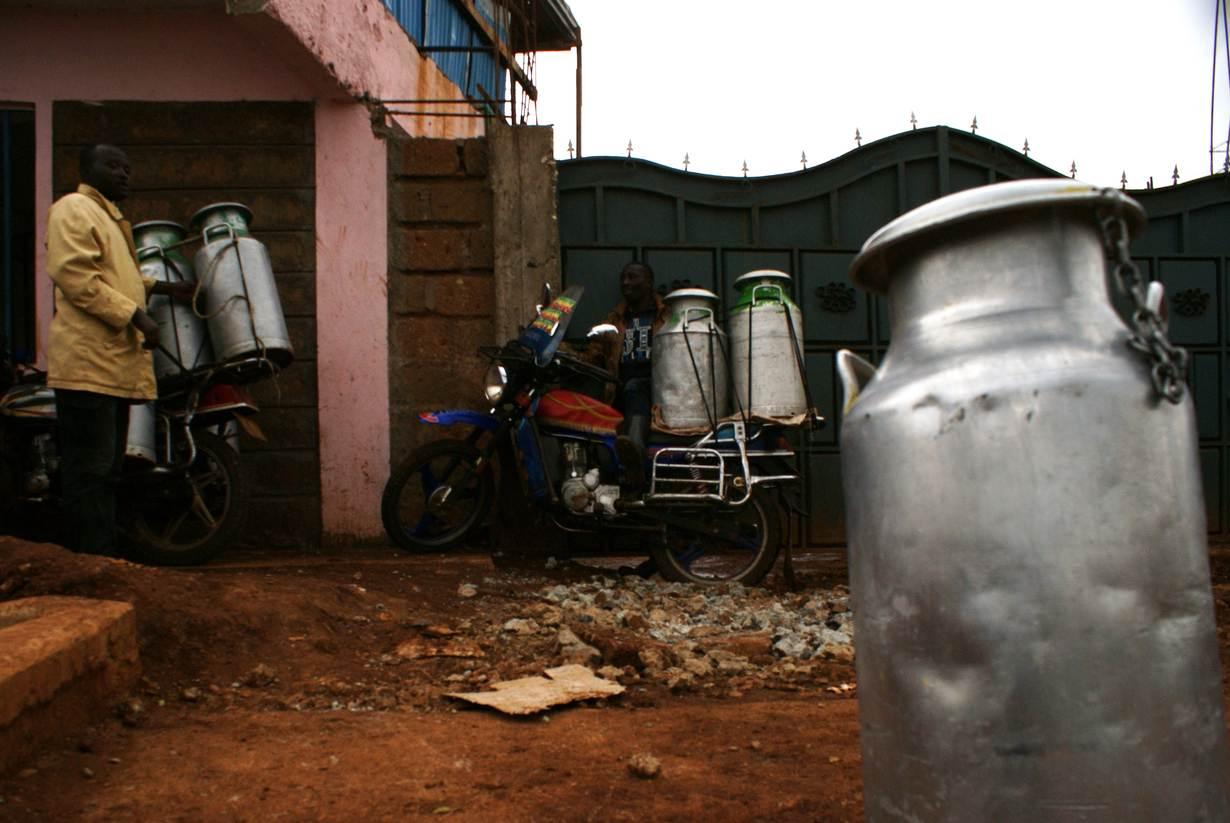
Hiki ni kituo cha kupokea maziwa kutoka kwa waku, na hapa tunaona kuna watu kadhaa wa kadhaa, ambao wako na mitungi ya maziwa, labda wametoka kukamua maziwa ya wakulima ,  na wameyaleta hapa ili yaweze kusafirishwa hadi kampuni ya maziwa.